Childhood trauma

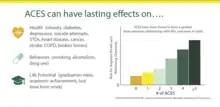
Lasting effects of Adverse Childhood Experiences

Childhood traumatic experiences leads to stress that increases an individual's allostatic load, negatively affecting the immune system, nervous system, and endocrine system. Exposure to chronic stress can triple or quadruple the risk to adverse medical outcomes. Childhood trauma is often linked to various health issues including depression, hypertension, autoimmune diseases, lung cancer, and premature mortality.